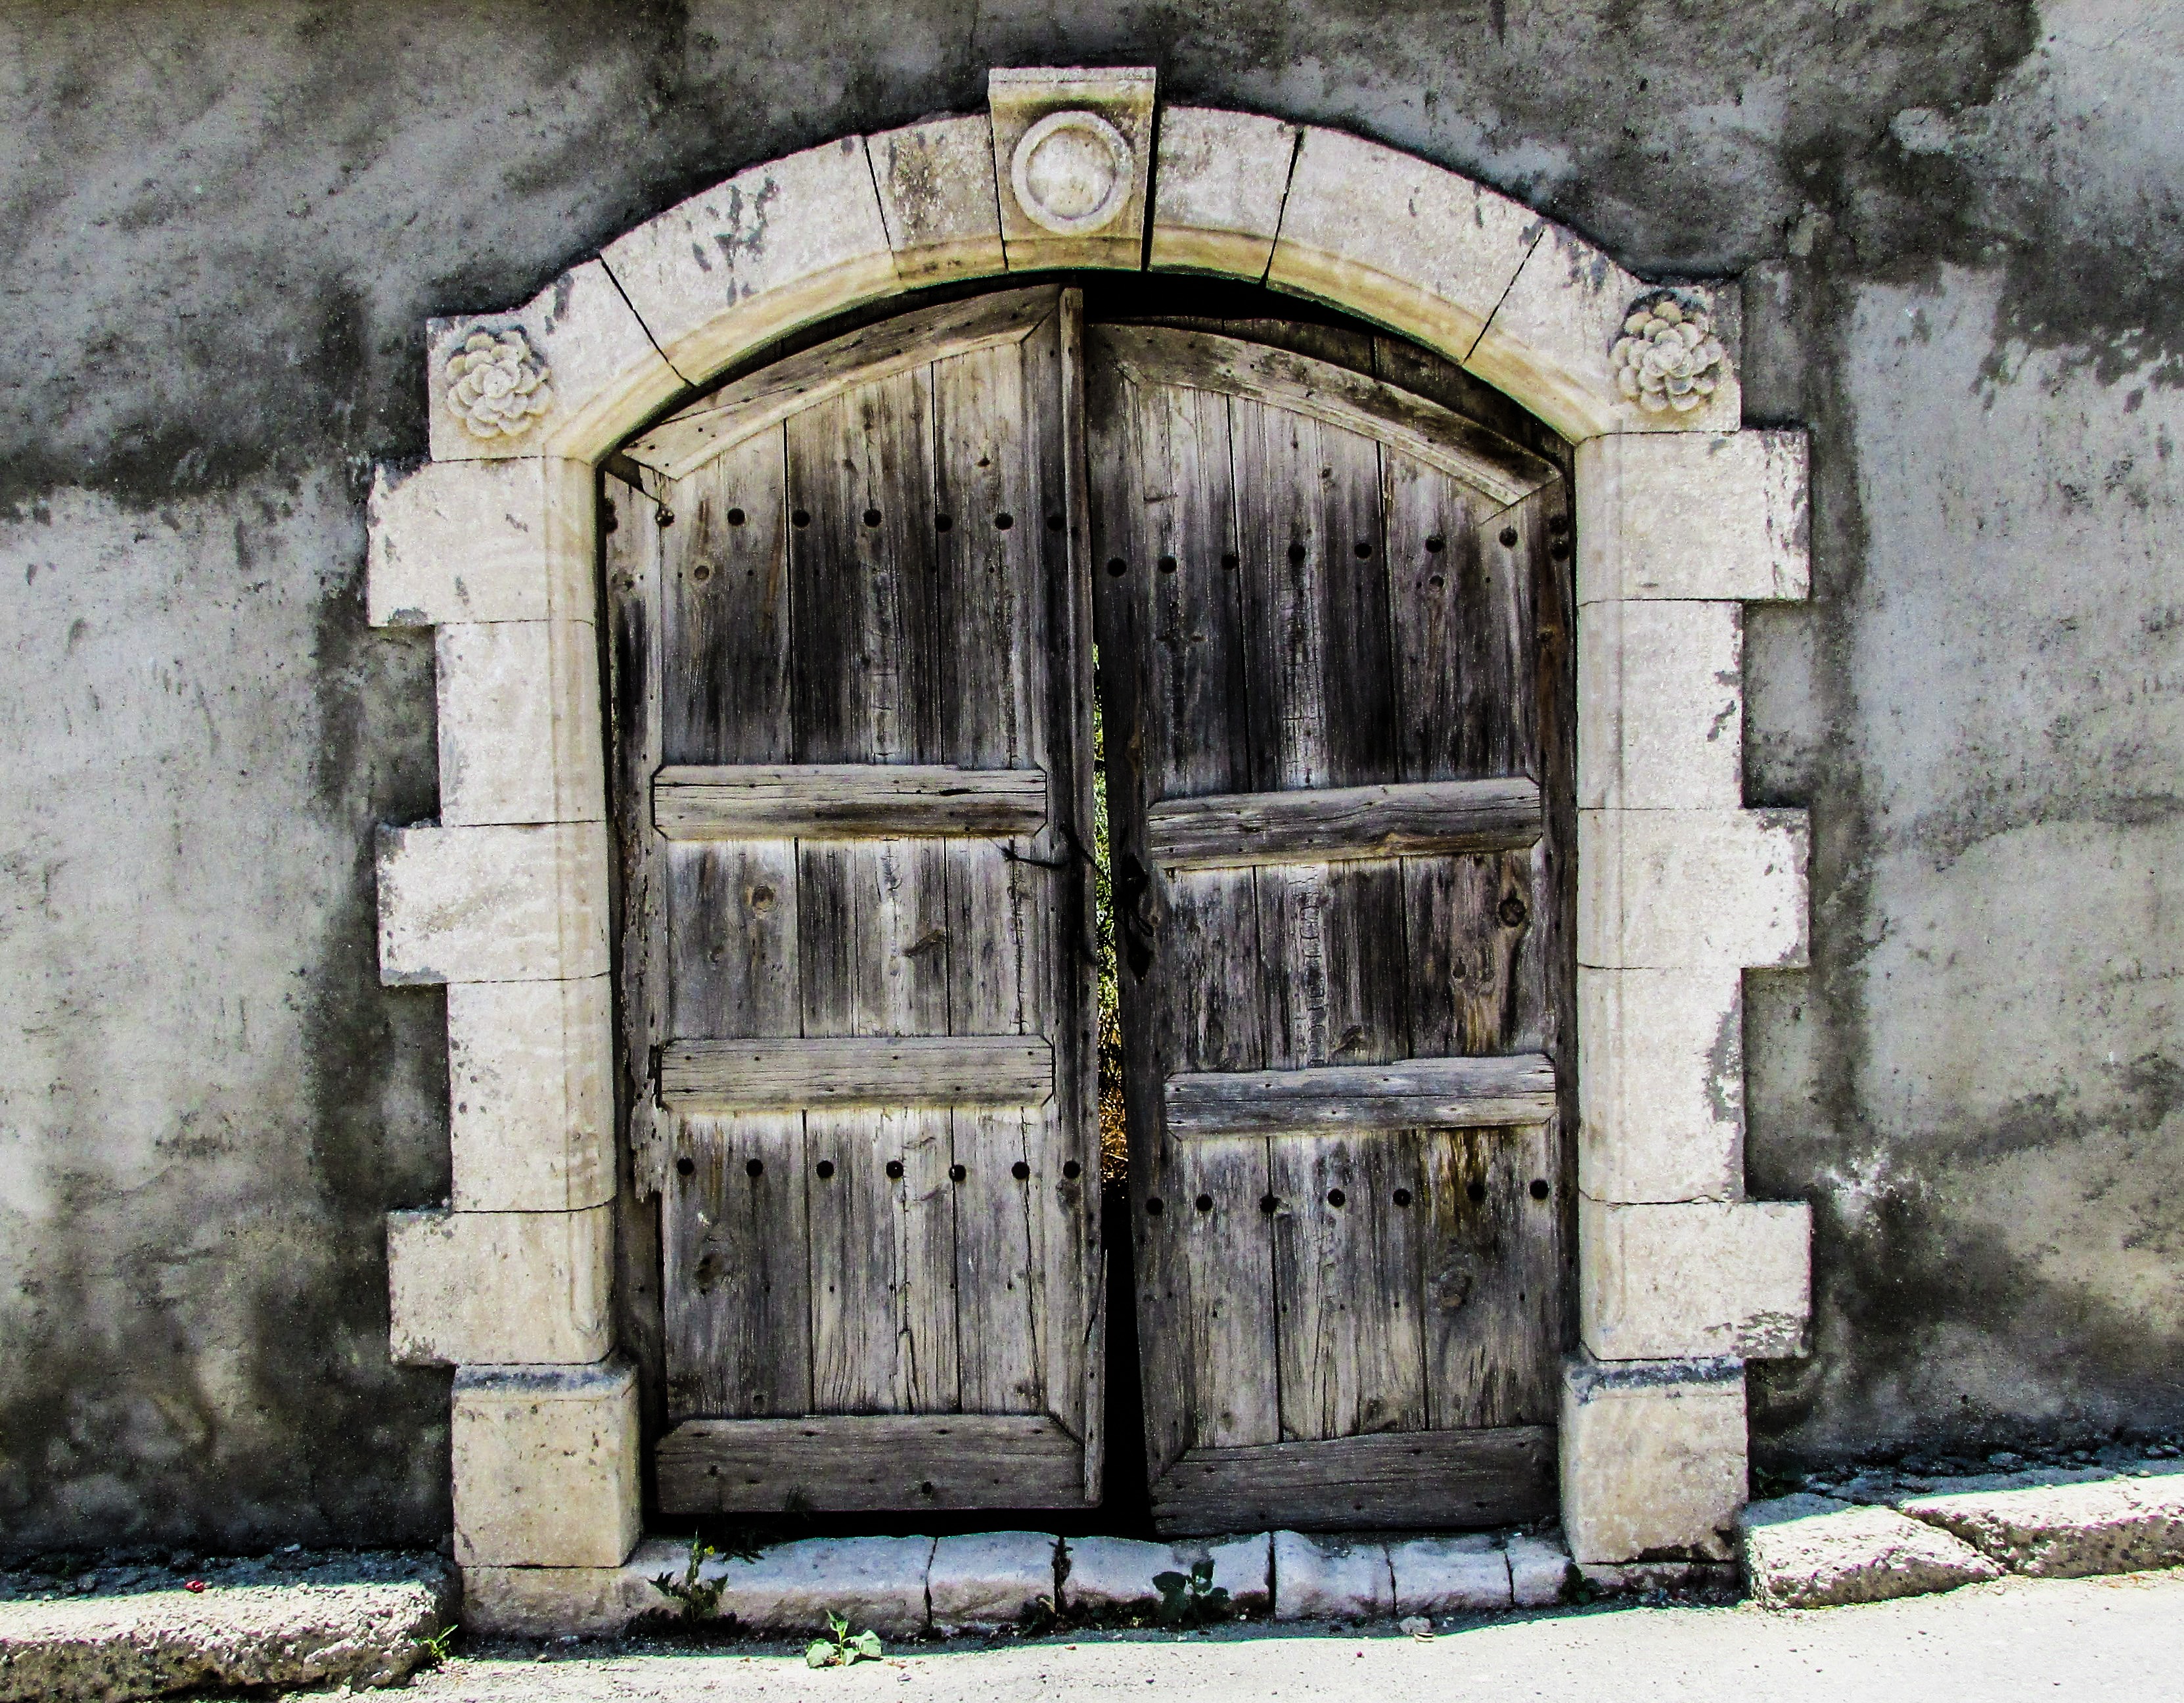
architecture, wood, house, window, old, wall, stone, village, arch, entrance, facade, chapel, gate, door, art, ruins, monastery, history, traditional, cyprus, urban area, anafotida, ancient history